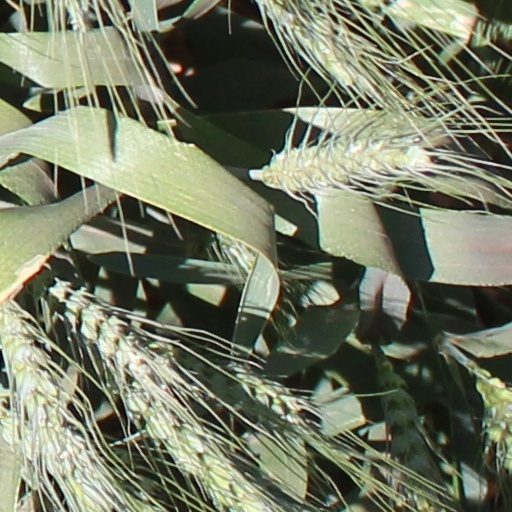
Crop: wheat